Haragan Formation

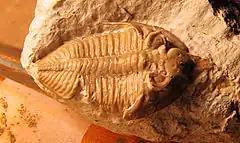
Fossil from the Haragan Formation

The Haragan Formation is a geologic formation in Oklahoma. It preserves fossils dating back to the Devonian period.